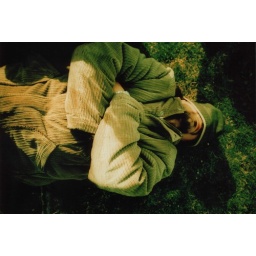
sleeping in the green